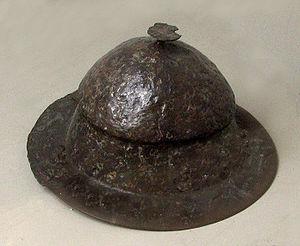
L'art lombard réunit les manifestations artistiques réalisées en Italie pendant le règne des Lombards. Ceux-ci, arrivés en Italie en l'an 568 et défaits en l'an 774 ont demeuré en Italie méridionale jusqu'à la fin du Xᵉ et au XIᵉ siècle.